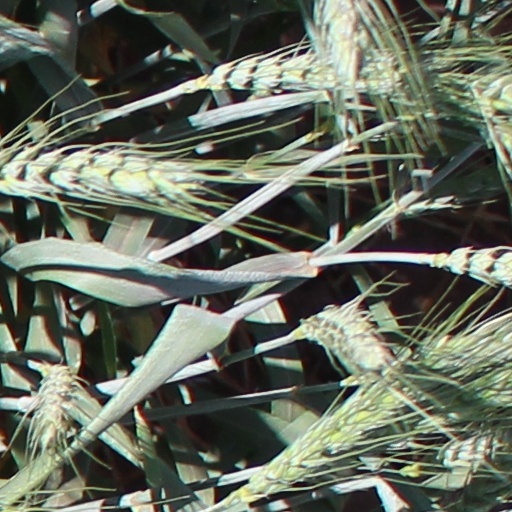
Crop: wheat